Canada–United States border

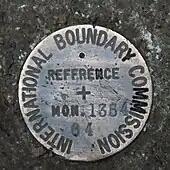
An International Boundary Commission reference monument at the Pigeon River

In 1903, following a dispute that arose because of the Klondike Gold Rush, a joint United Kingdom–Canada–U.S. tribunal established the boundary of southeast Alaska.